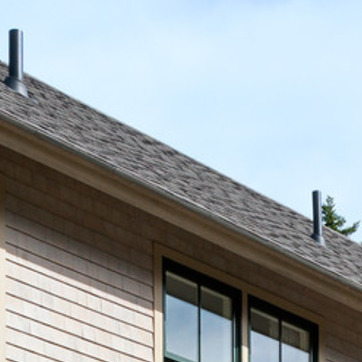
Material: other